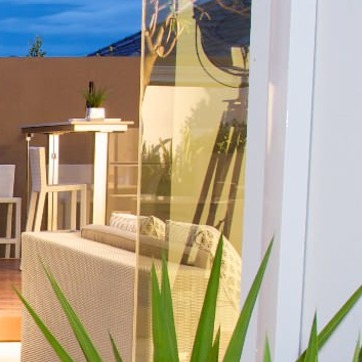
Material: glass